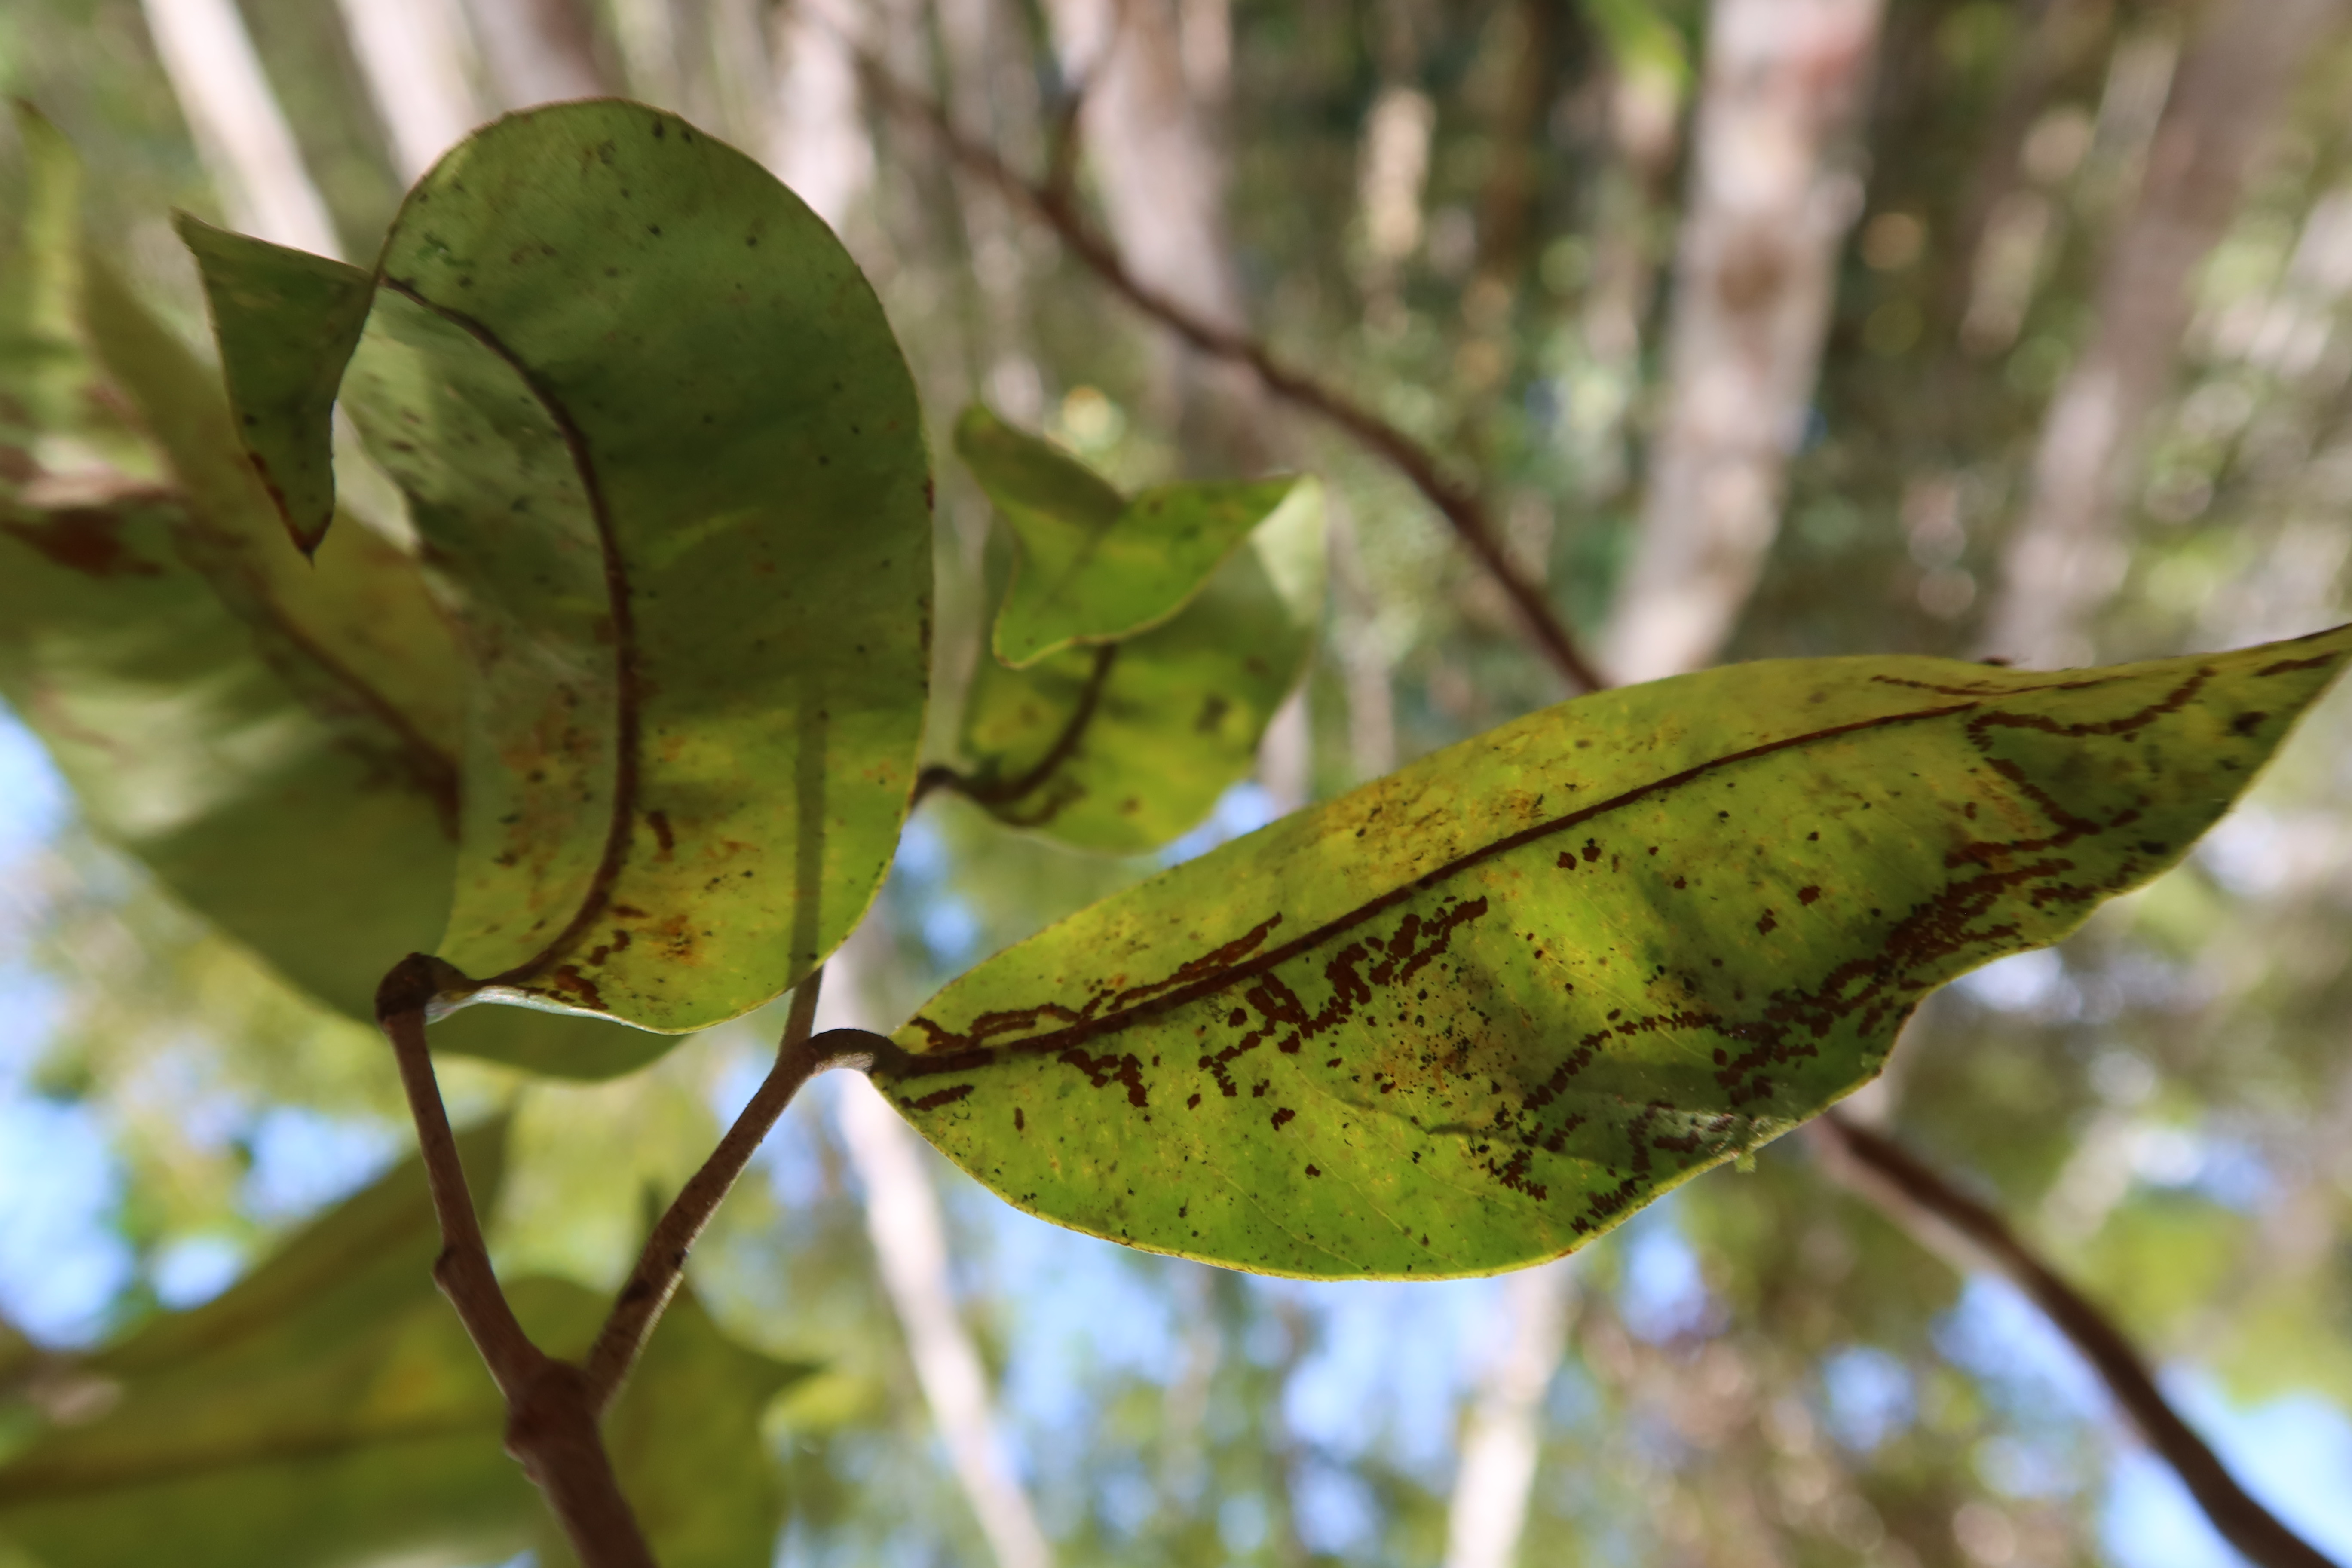
Label: Brown spots